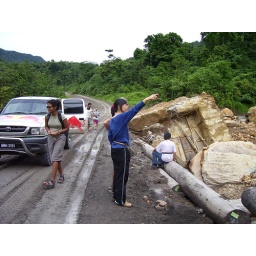
Remnants of a broken concrete bridge smashed by falling boulders from a nearby hill